Irish Volunteers

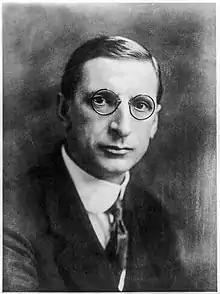
Éamon de Valera.

Steps towards reorganising the Irish Volunteers were taken during 1917, and on 27 October 1917 a convention was held in Dublin. This convention was called to coincide with the Sinn Féin party conference. Nearly 250 people attended the convention; internment prevented many more from attending. The Royal Irish Constabulary (RIC) estimated that 162 companies of volunteers were active in the country, although other sources suggest a figure of 390.